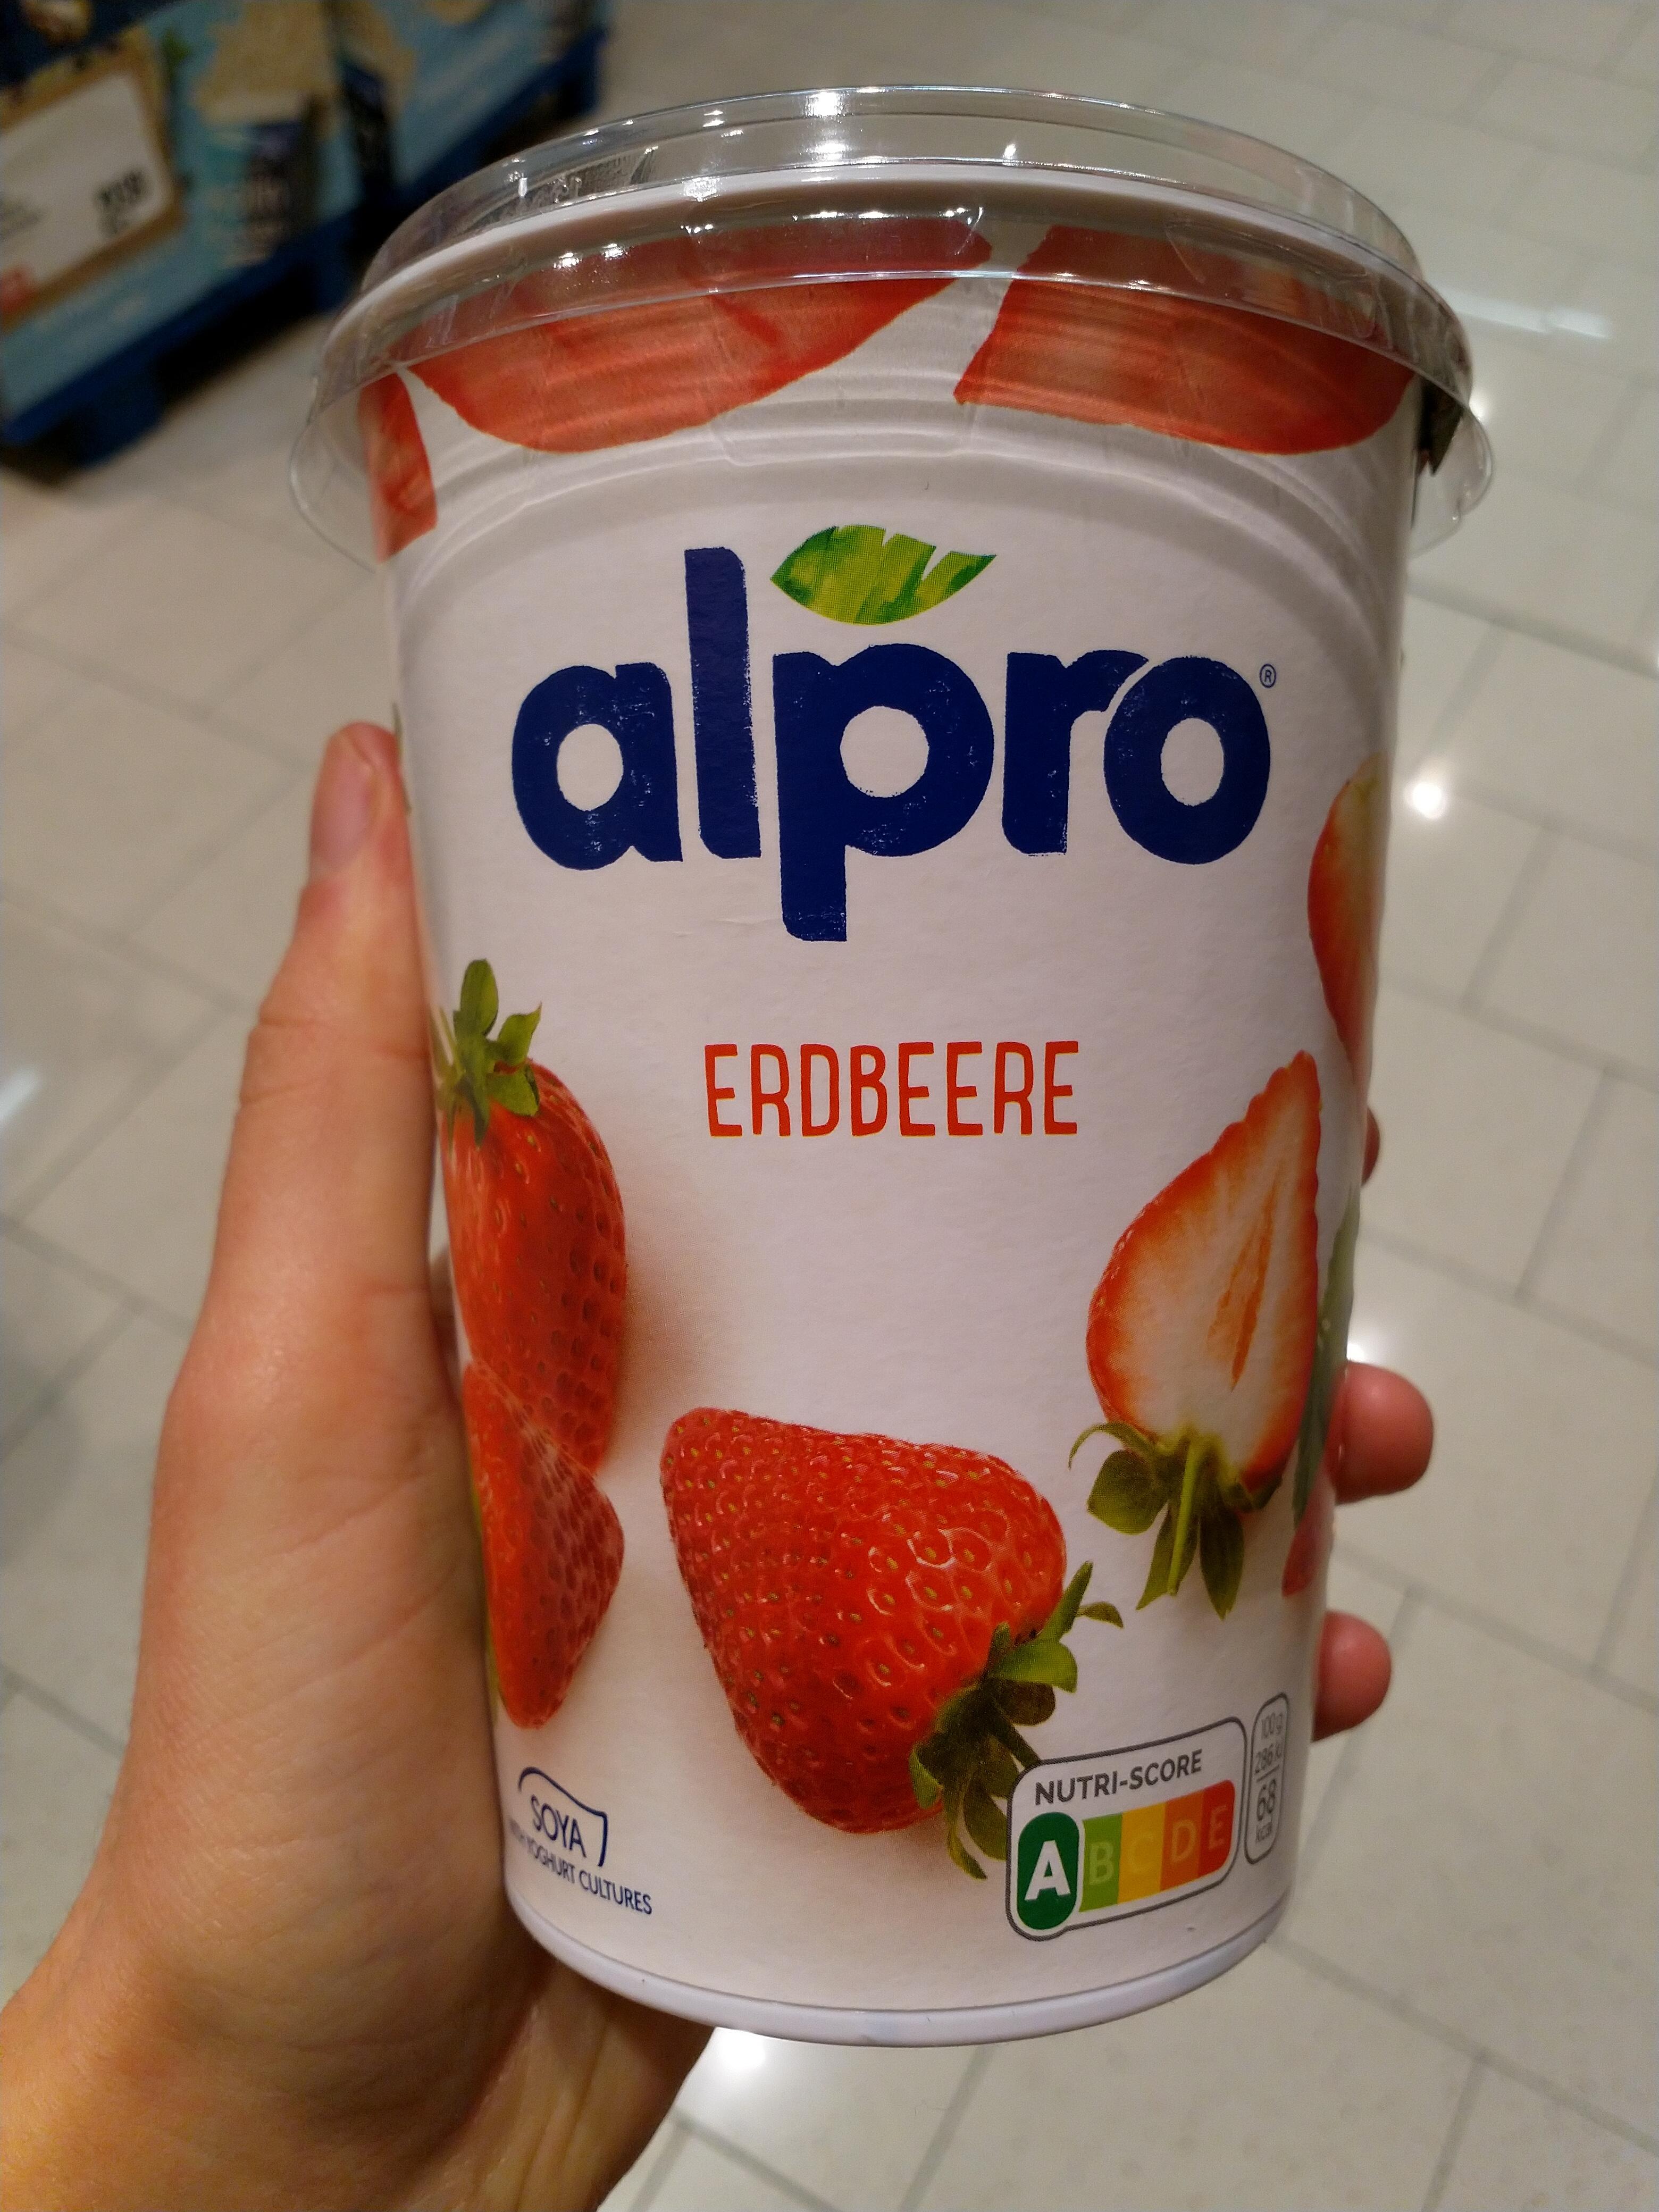
Nutri-Score label: nutriscore-a